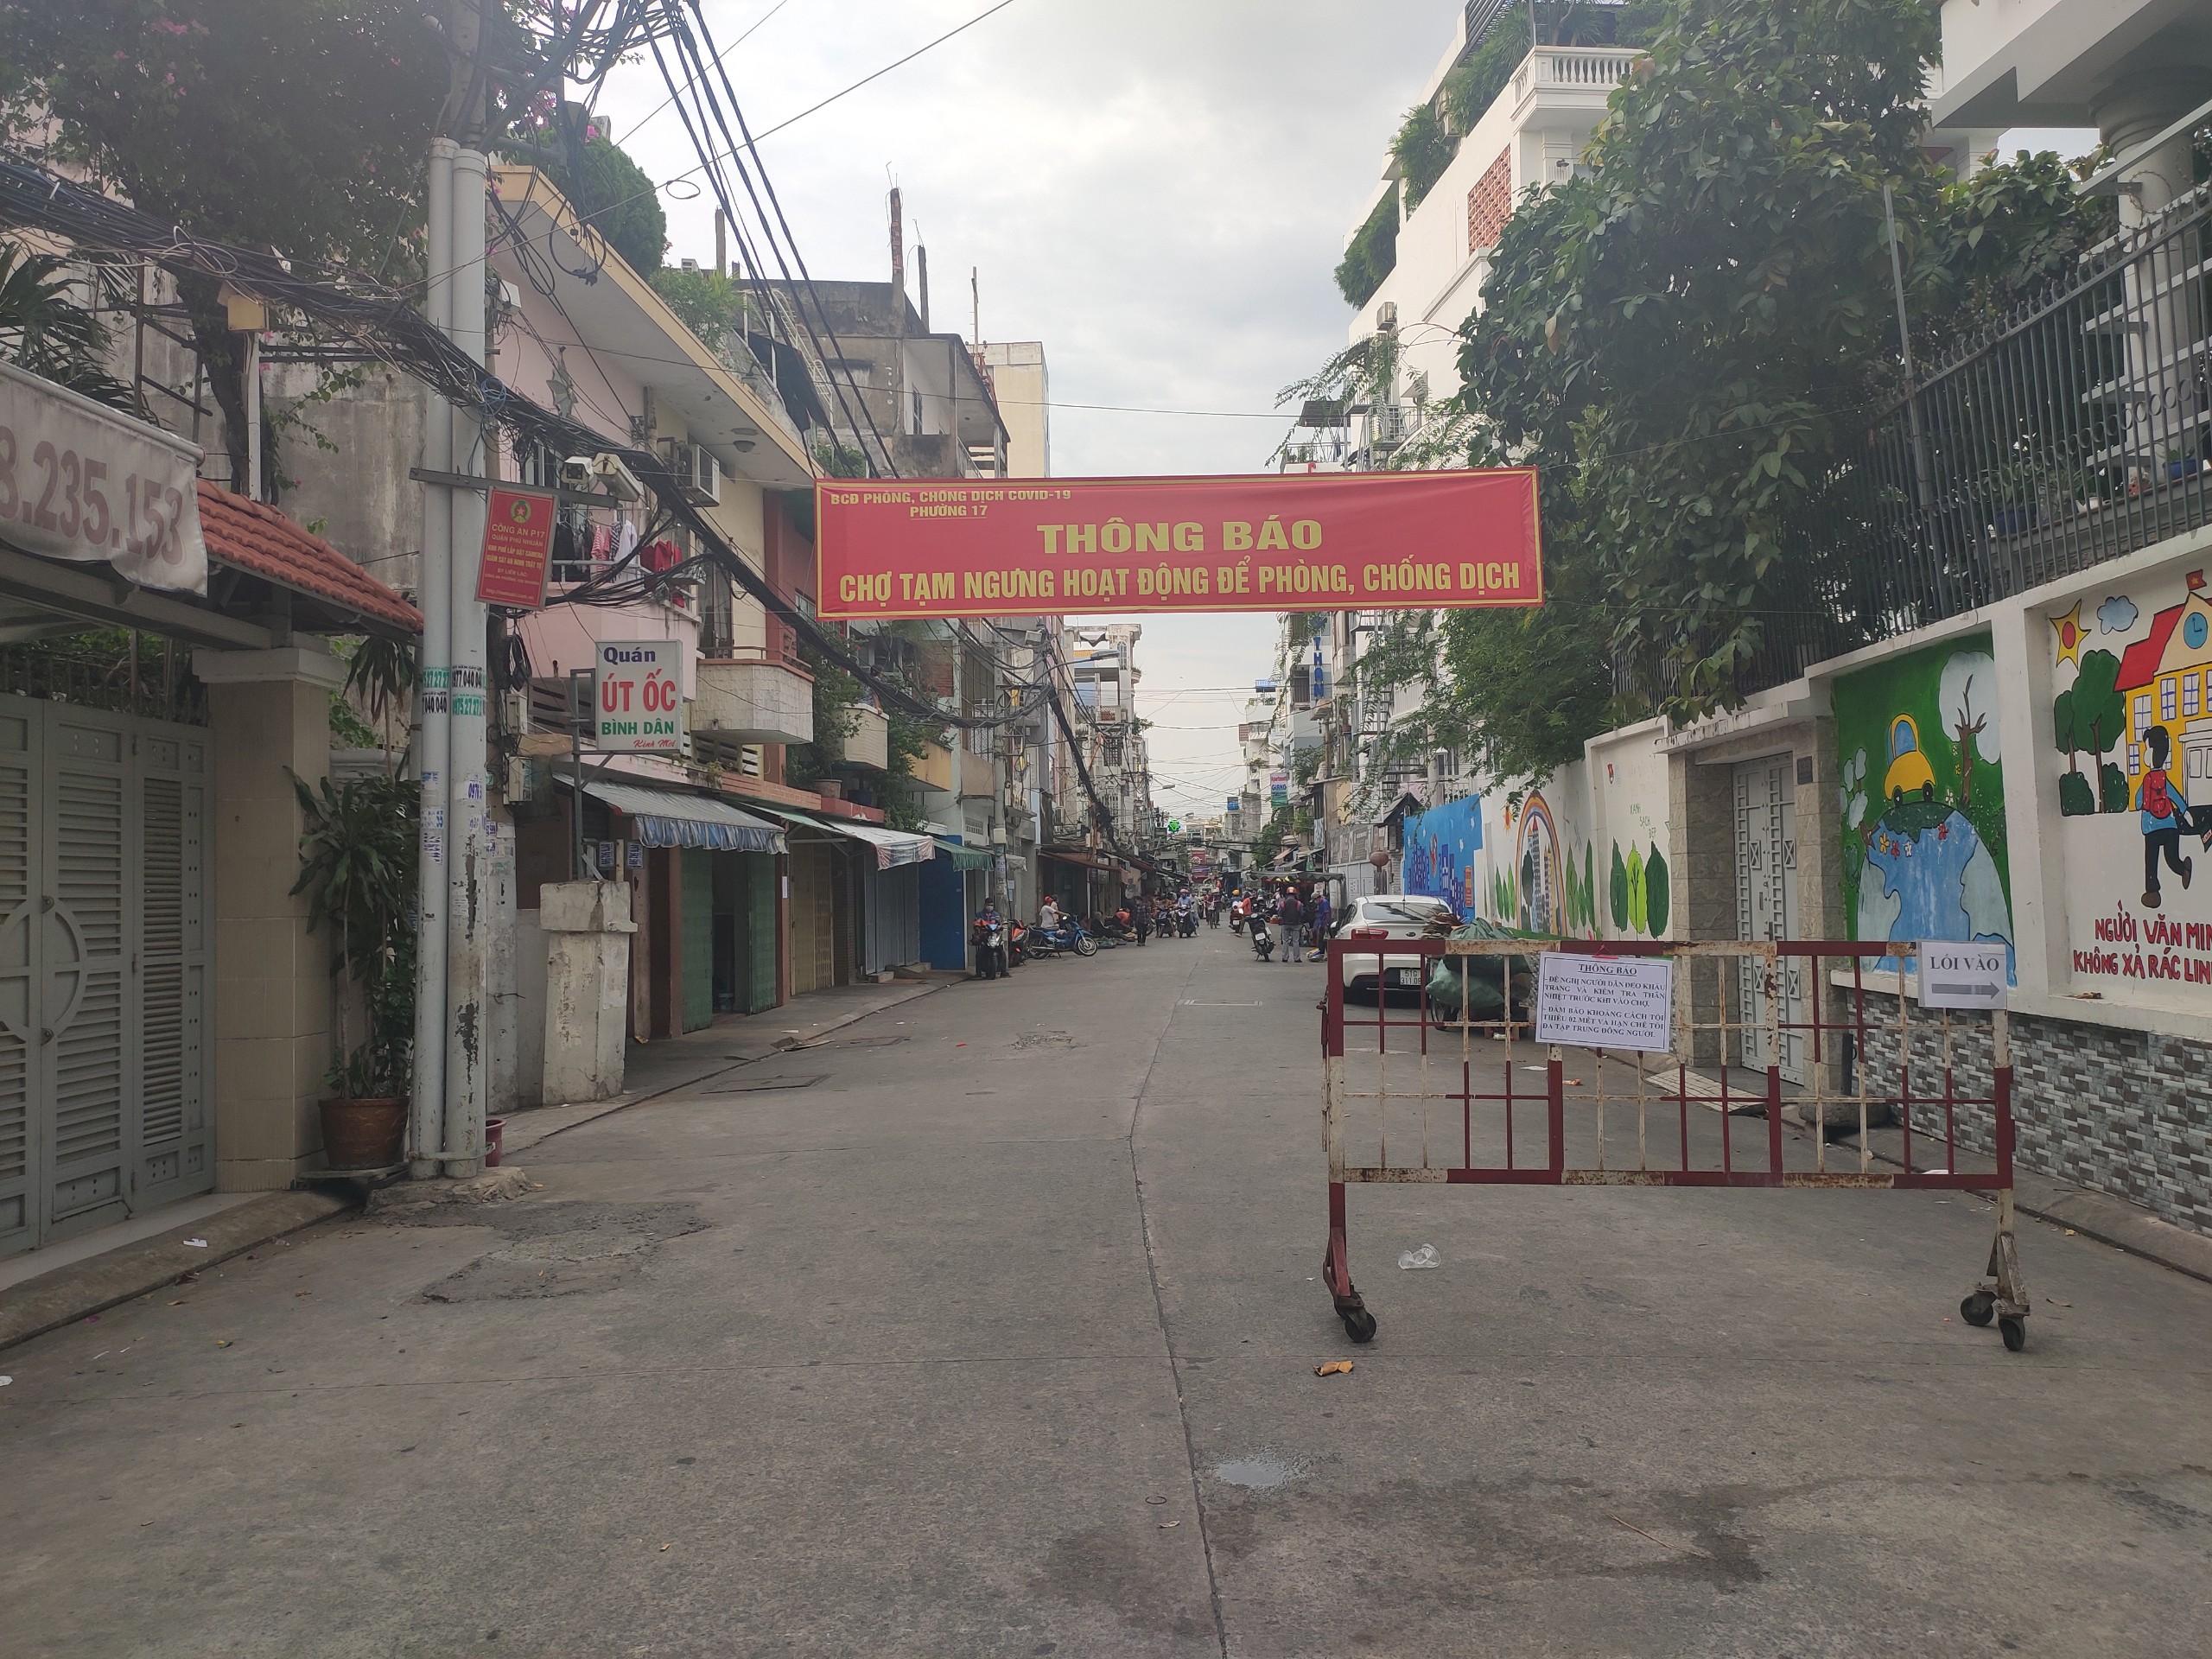
nhiều xe cộ xuất hiện ở phía xa xa trên đường